LNER Class A4

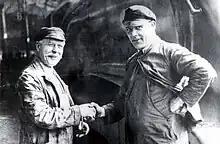
George Henry Haygreen (left) on his retirement day with Fireman Charlie Fisher

In August 1936, the Silver Jubilee train on the descent of Stoke Bank headed by No. 2512 "Silver Fox" driven by George Henry Haygreen achieved a maximum of , then the highest speed attained in Britain with an ordinary passenger train.